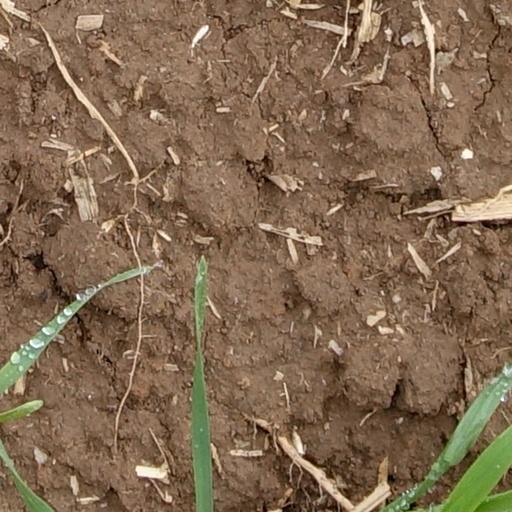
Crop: wheat